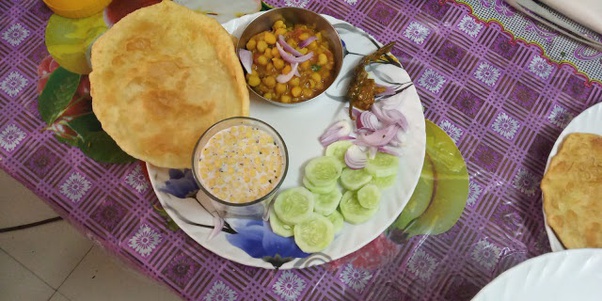
Dish: chole_bhature